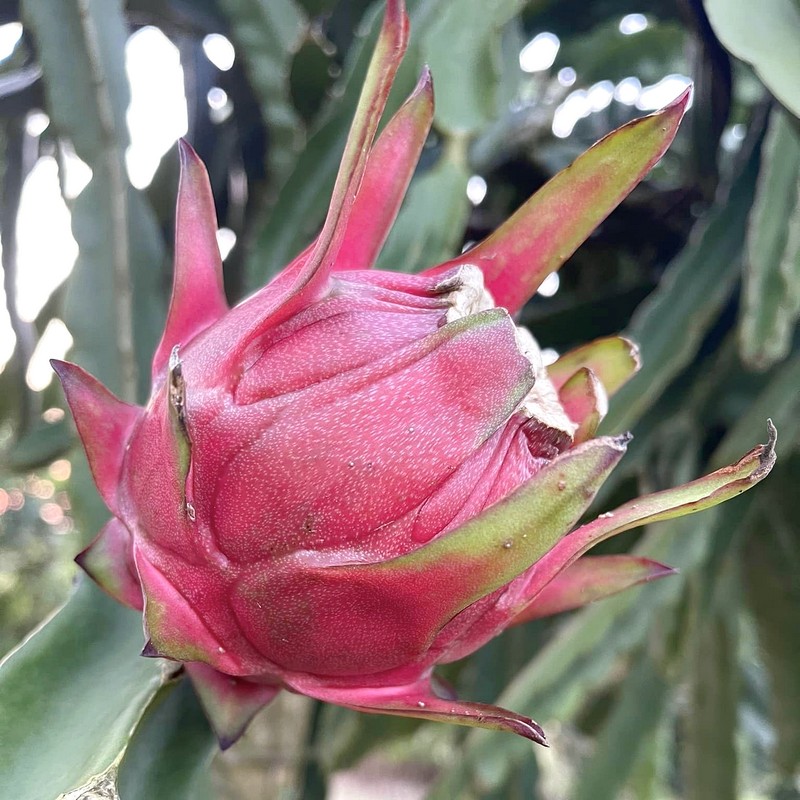
Label: Mature Dragon Fruit